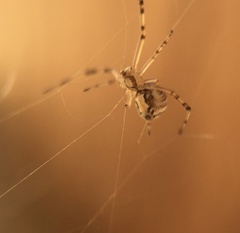
Species: Lactrodectus_hesperus